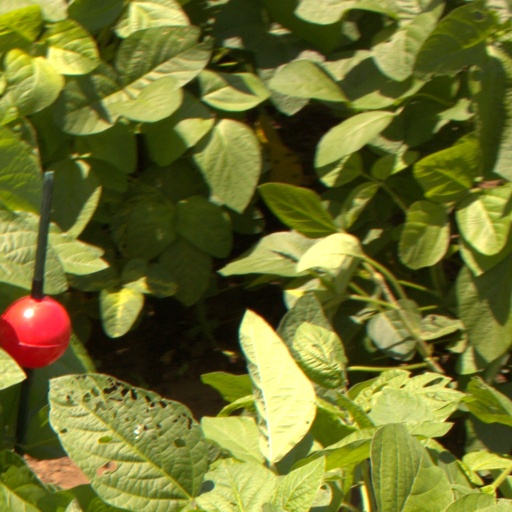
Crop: soybean